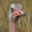
Label: bird